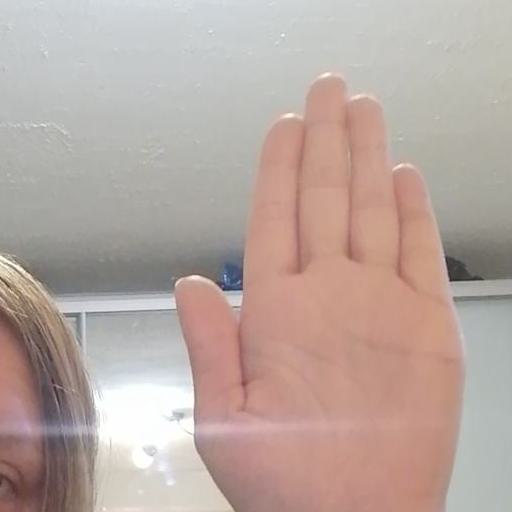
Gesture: stop